Stone Church (Independence, Missouri)

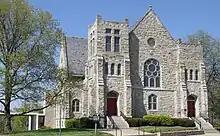
The church in 2021, seen from the southwest

The Community of Christ Stone Church (known from 1888 to 2000 as the RLDS Stone Church) is a historic place of worship at 1012 West Lexington Avenue in Independence, Missouri, United States. The limestone building is north across the street from the Church of Christ (Temple Lot) headquarters and diagonally opposite the Community of Christ Temple.